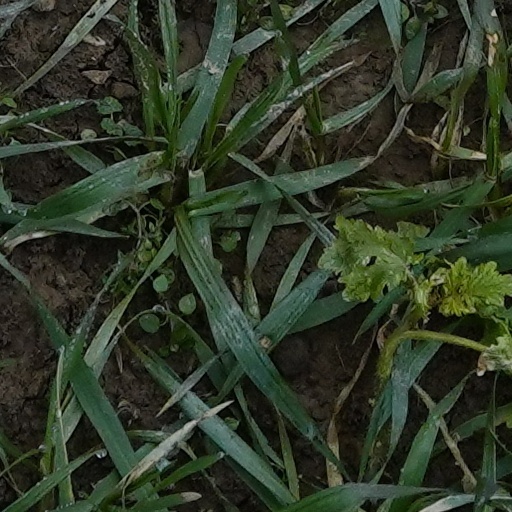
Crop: wheat